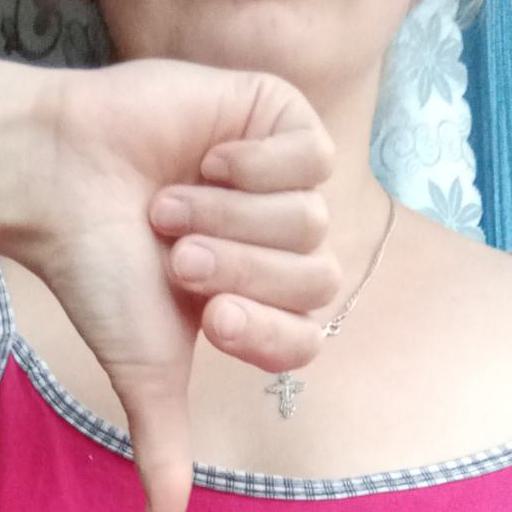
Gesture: dislike